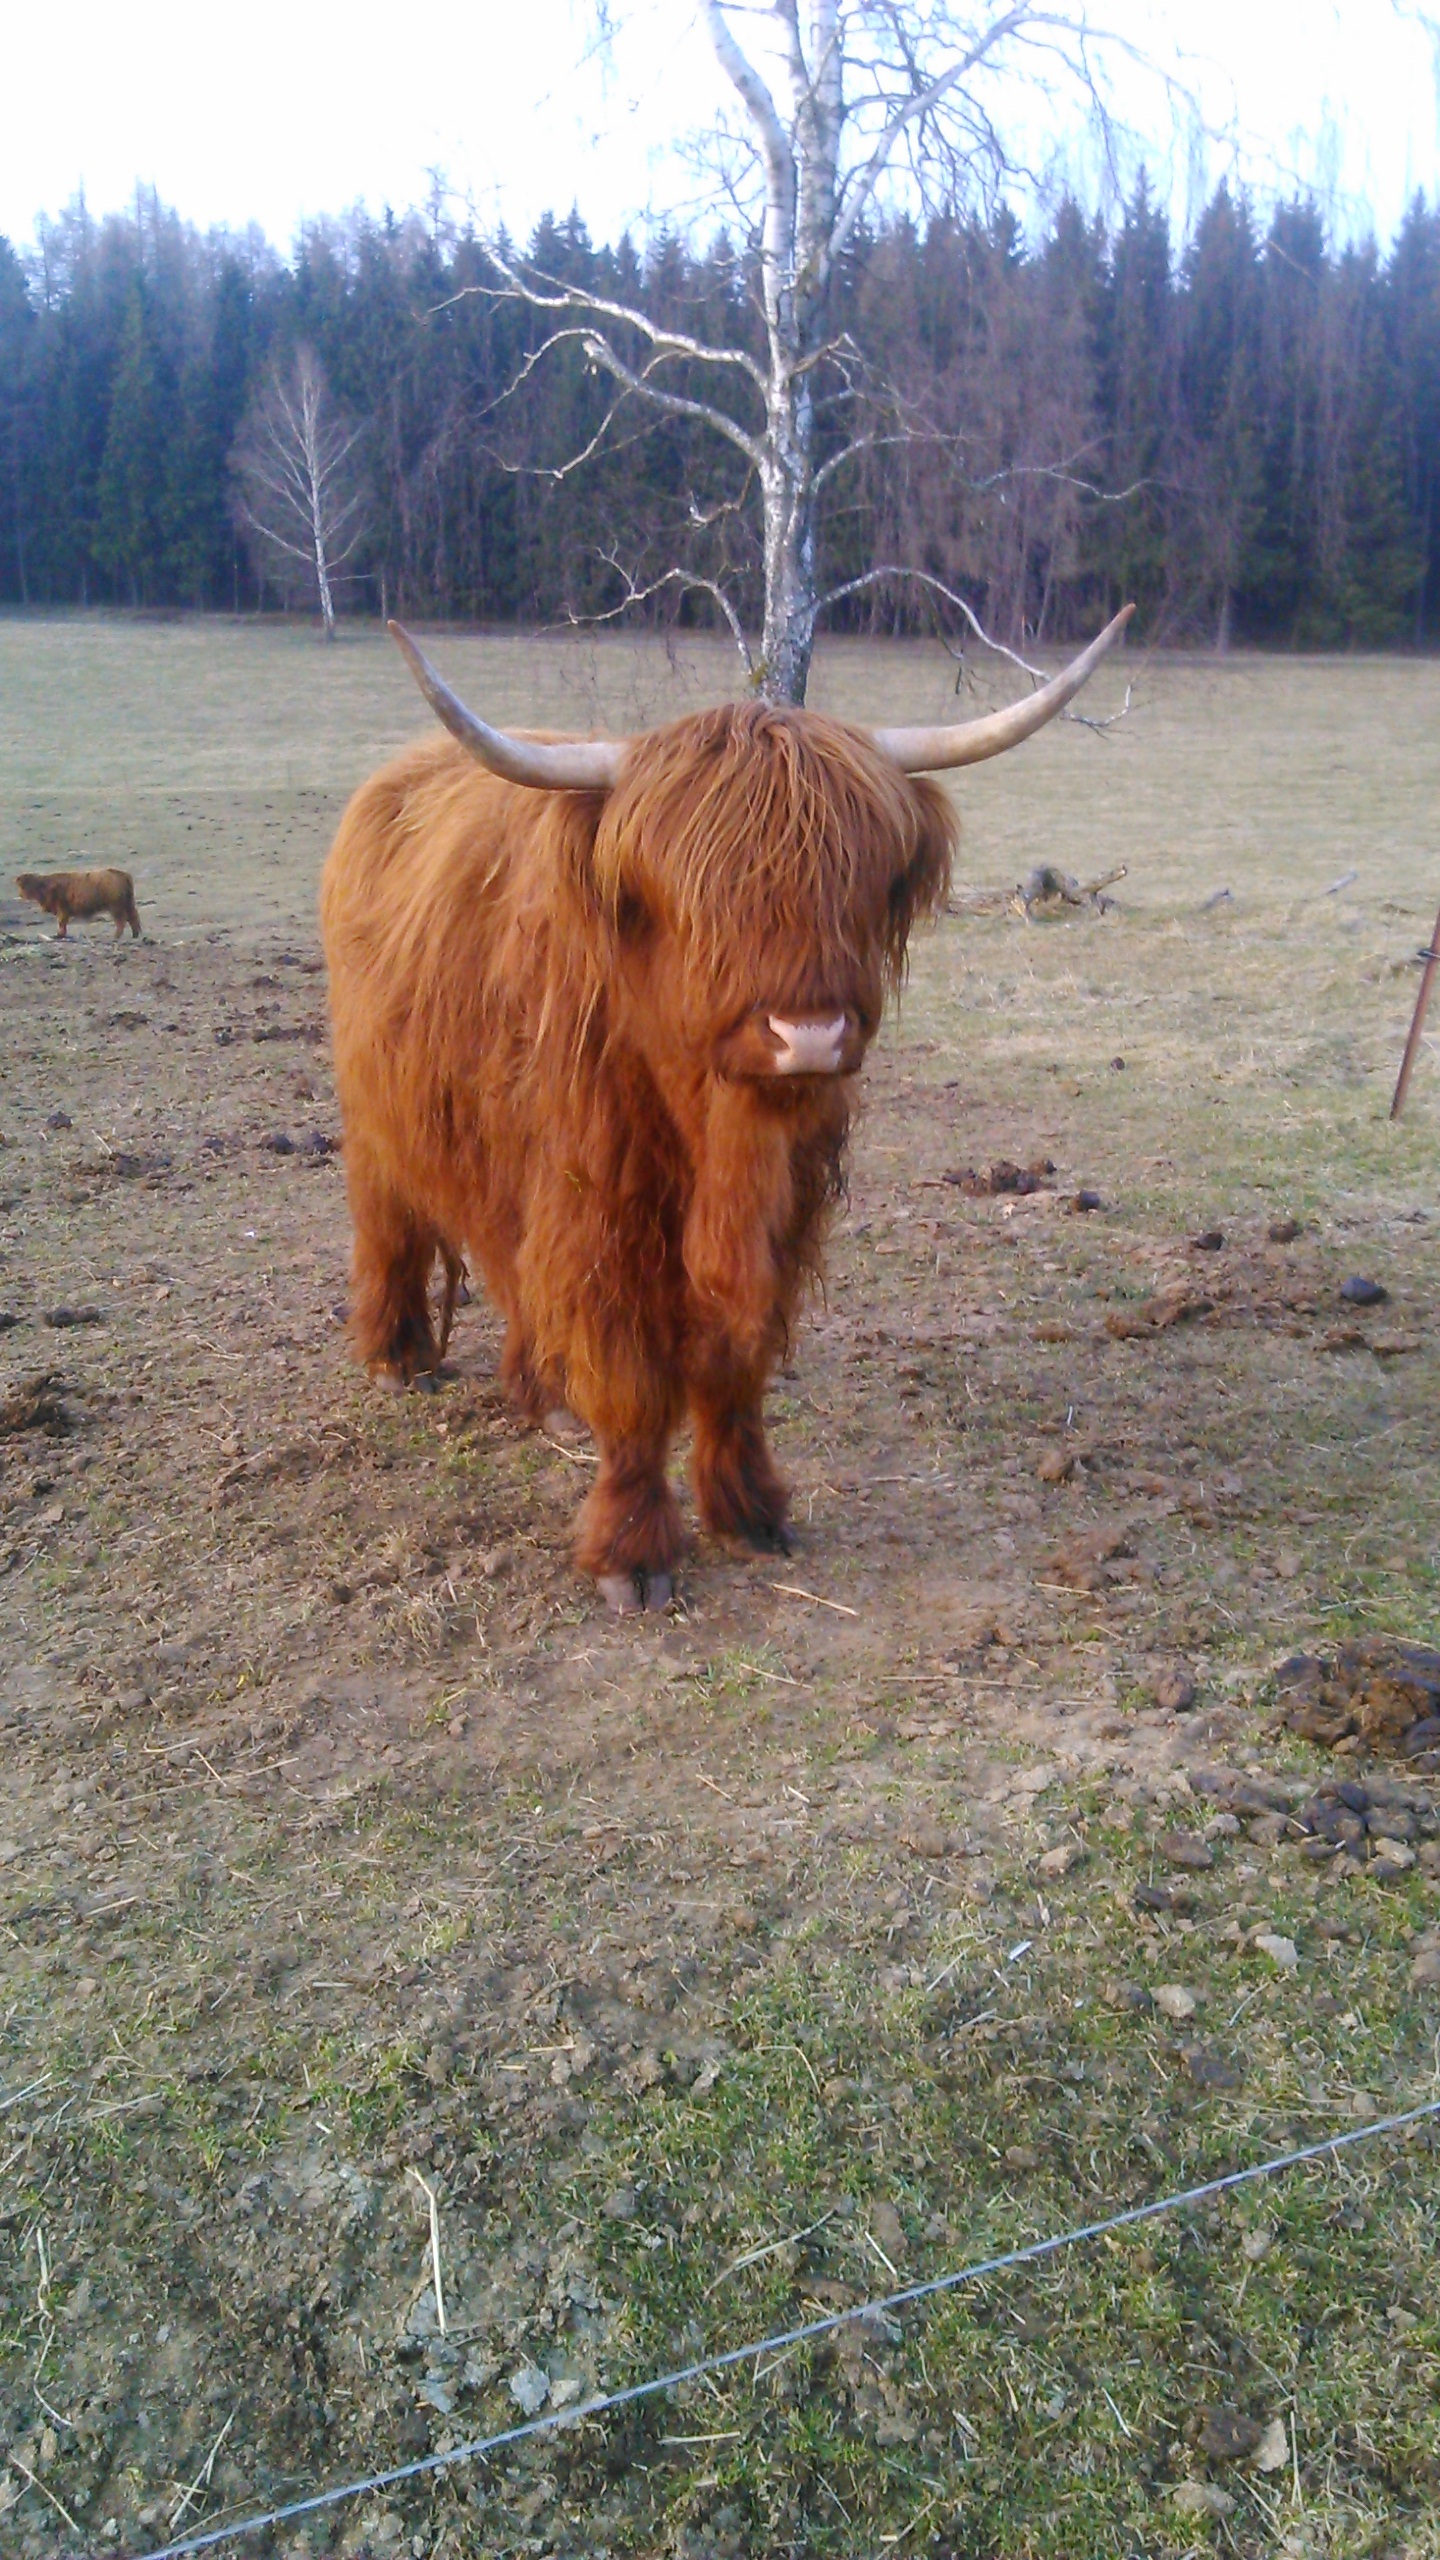
grass, field, meadow, prairie, horn, pasture, grazing, mammal, bull, vertebrate, bison, fringe, cattle like mammal, cow goat family